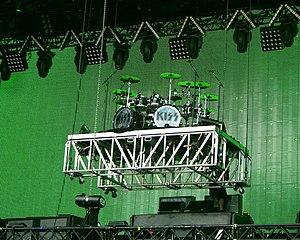
Eric Singer - Montage podium batterie - Hellfest 2010
Eric Doyle Singer est un musicien américain né le 12 mai 1958 à Cleveland, aux États-Unis. Batteur de renom, il est surtout connu pour avoir joué à plusieurs reprises au sein du groupe Kiss et auprès du chanteur Alice Cooper, depuis les années 1990. Ancré dans un registre hard rock, il a également joué avec Black Sabbath, Brian May, Queen, Lita Ford, Gary Moore et Avantasia.